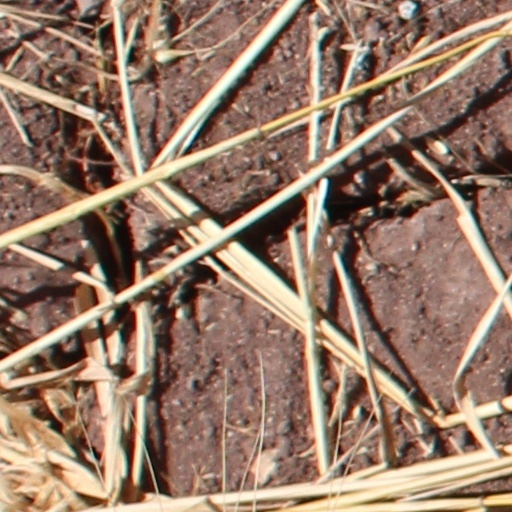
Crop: wheat